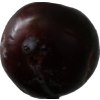
Label: plum